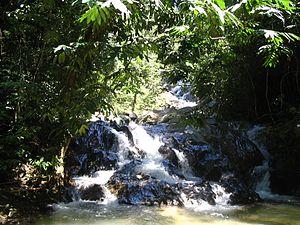
Templer Park: bassin aménagé, Selangor, Malaysia
Templer Park ou Templer's Park est un parc forestier situé en Malaisie, dans le Selangor, à 21 km au nord de Kuala Lumpur, en direction de Rawang.